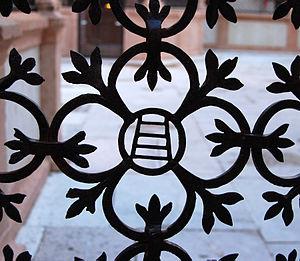
Les tombeaux des Scaligeri ou des della Scala, situés dans le centre historique de Vérone, sont un ensemble funéraire monumental de la famille des Scaligeri destiné à contenir les tombeaux de quelques représentants illustres de cette famille, dont celui du plus grand seigneur de Vérone, Cangrande della Scala, à qui Dante dédia son Paradis. Ils se trouvent à côté de l'église Santa Maria Antica, près de la piazza dei Signori. Dans L'Europe au Moyen Âge, l'historien français Georges Duby voit dans ces tombeaux l'un des monuments les plus remarquables et les plus importants de l'art gothique.